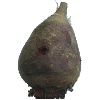
Label: Beetroot 1